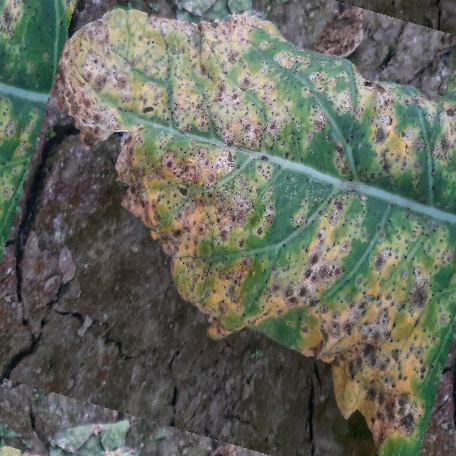
Label: Downy Mildew